Warren Lichtenstein

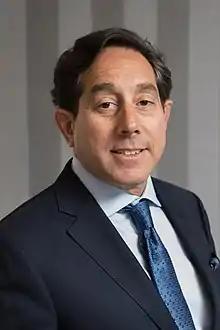
Warren G. Lichtenstein

Warren G. Lichtenstein (born 1965) is an American businessman and philanthropist. Lichtenstein is founder and executive chairman of Steel Partners Holdings L.P. (NYSE:SPLP), a global diversified holding company. He founded the company in 1990 at the age of 24 after beginning his career as an analyst at Para Partners, L.P. and then serving as an acquisition analyst at Ballantrae Partners, L.P. Over the past 25 years Steel Partners has grown from a private investment fund, with two employees and assets of $600,000, into Steel Partners Holdings L.P., a company with a combined revenue of more than $3.6 billion that through its holdings employs 13,500 people in 155 plants and facilities in 20 countries.